Answer in natural language. How many Doorframes are visible in the scene? Choose between the following options: 2, 4, 0, 1 or 3
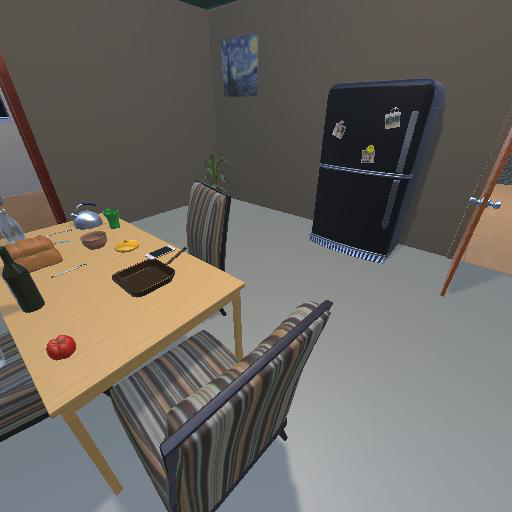
<answer>1</answer>